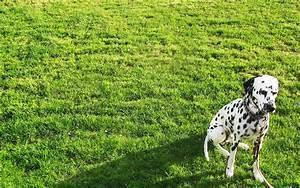
dog